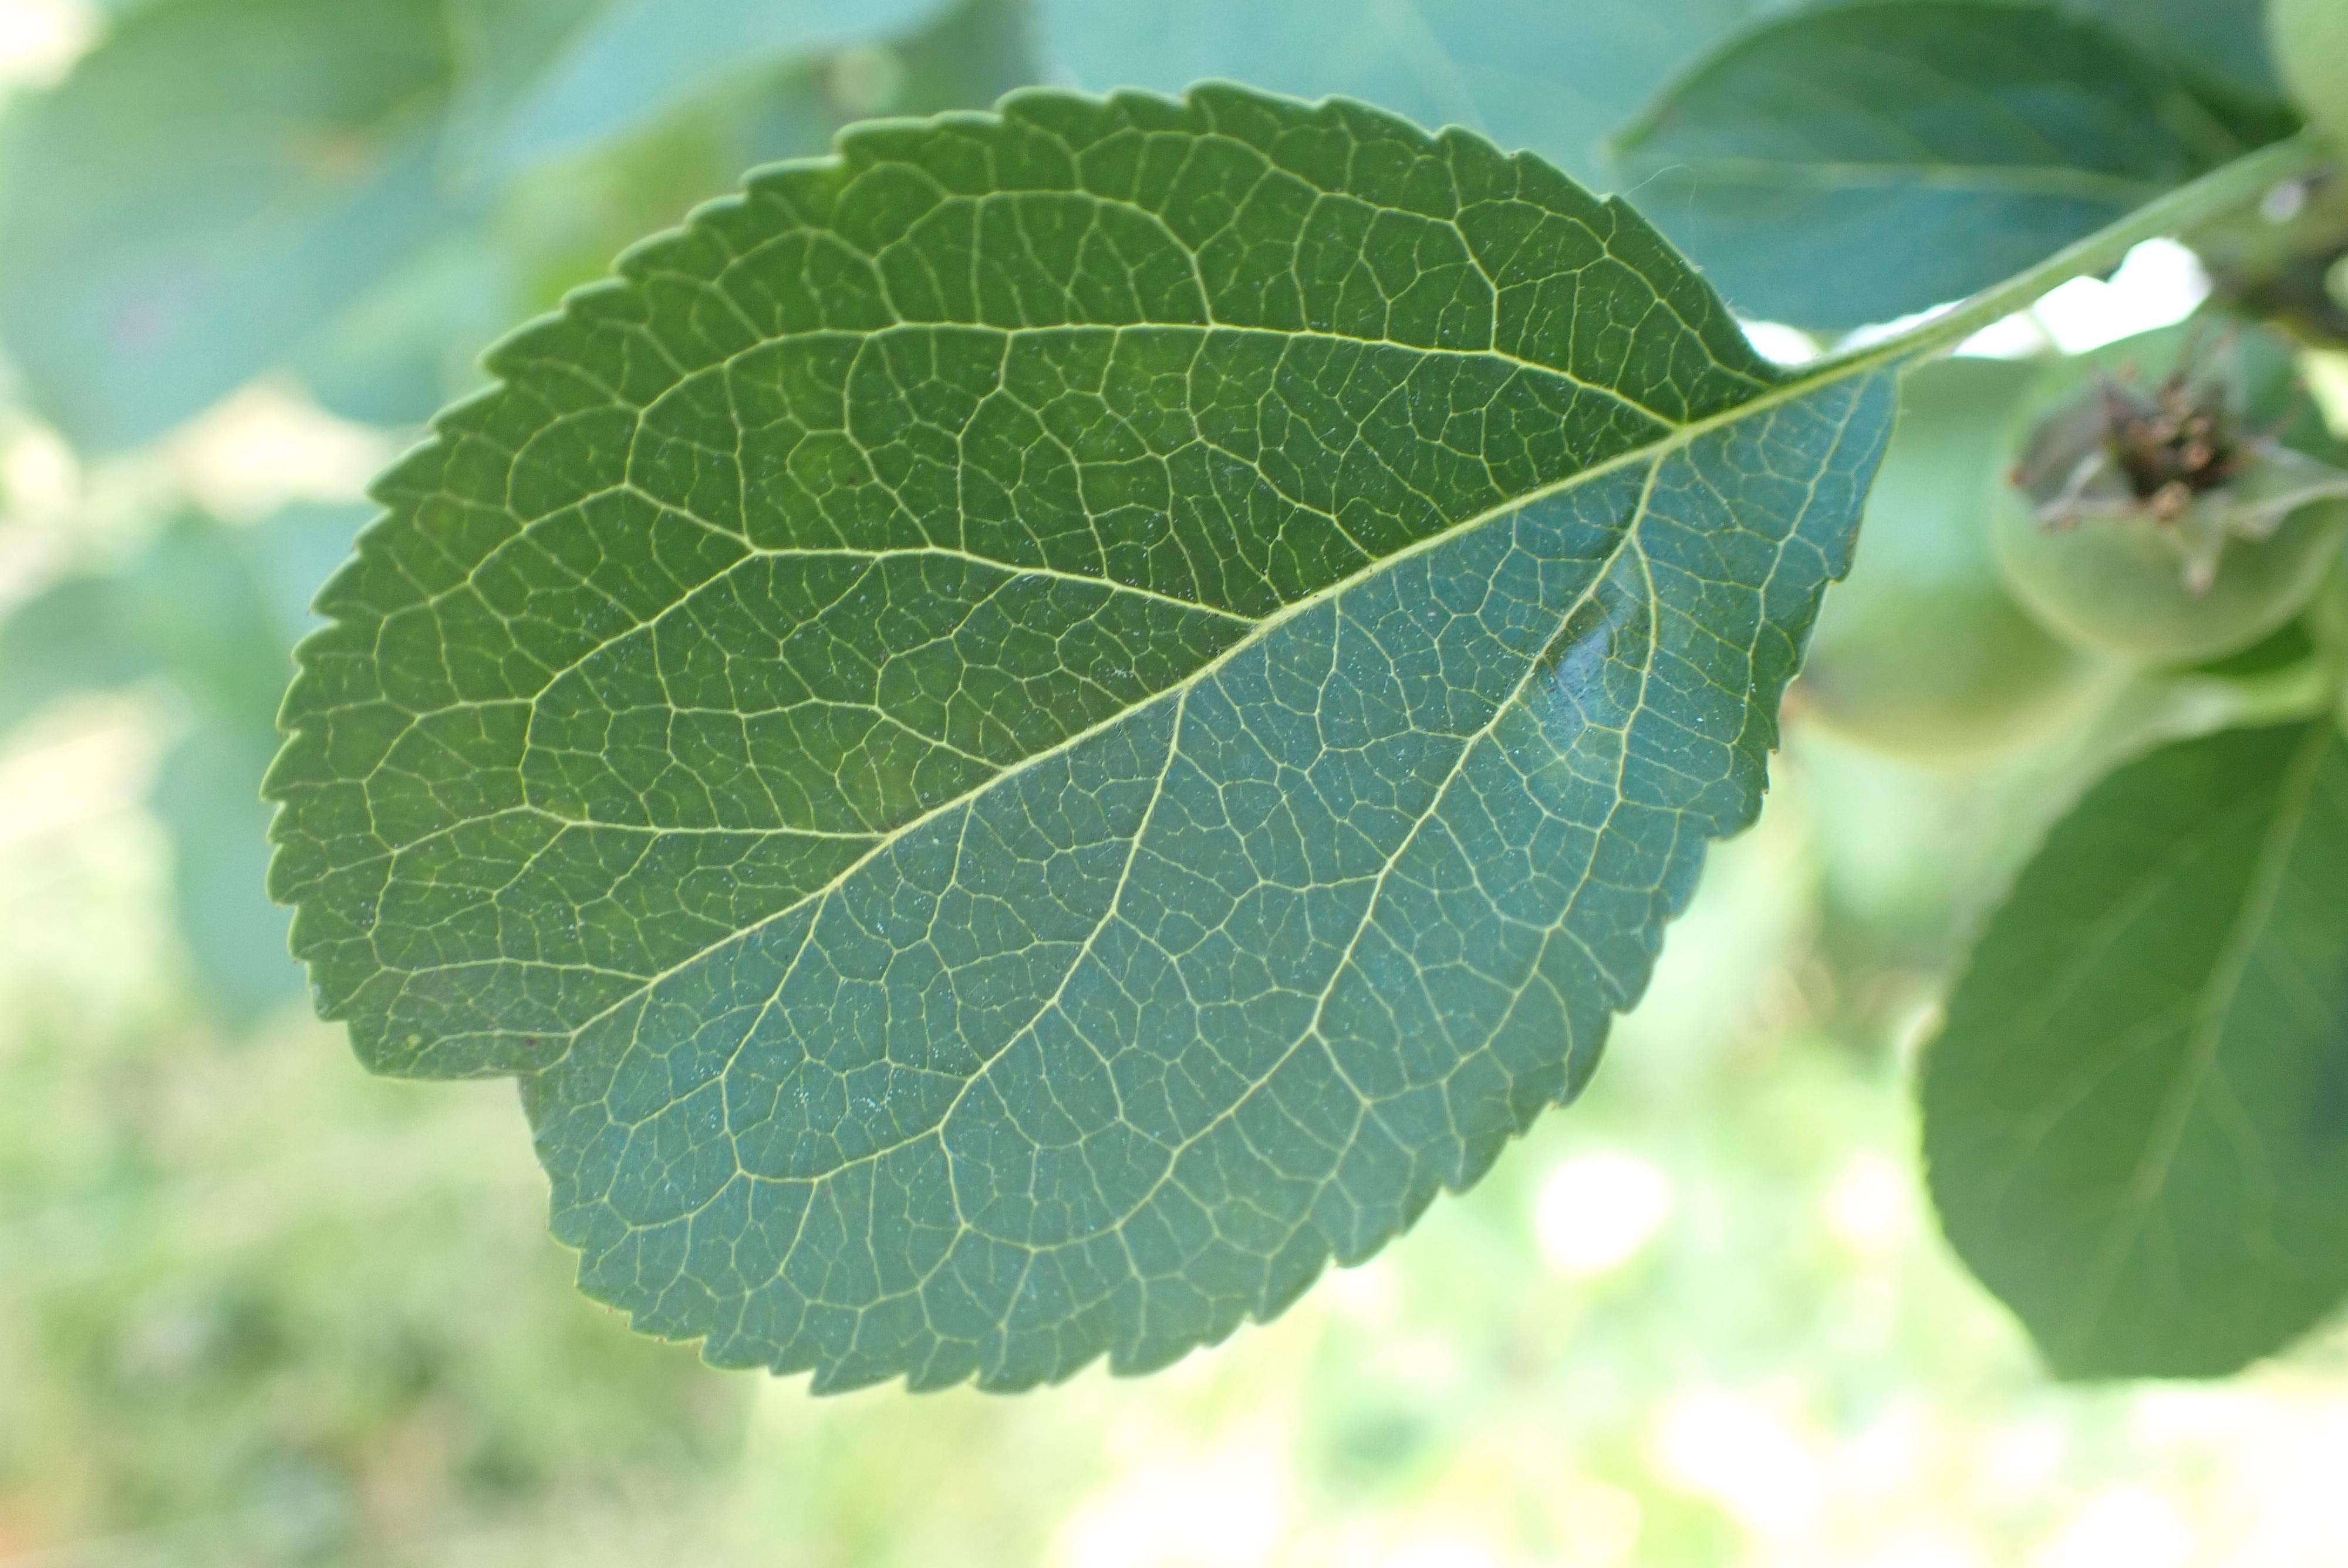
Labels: healthy